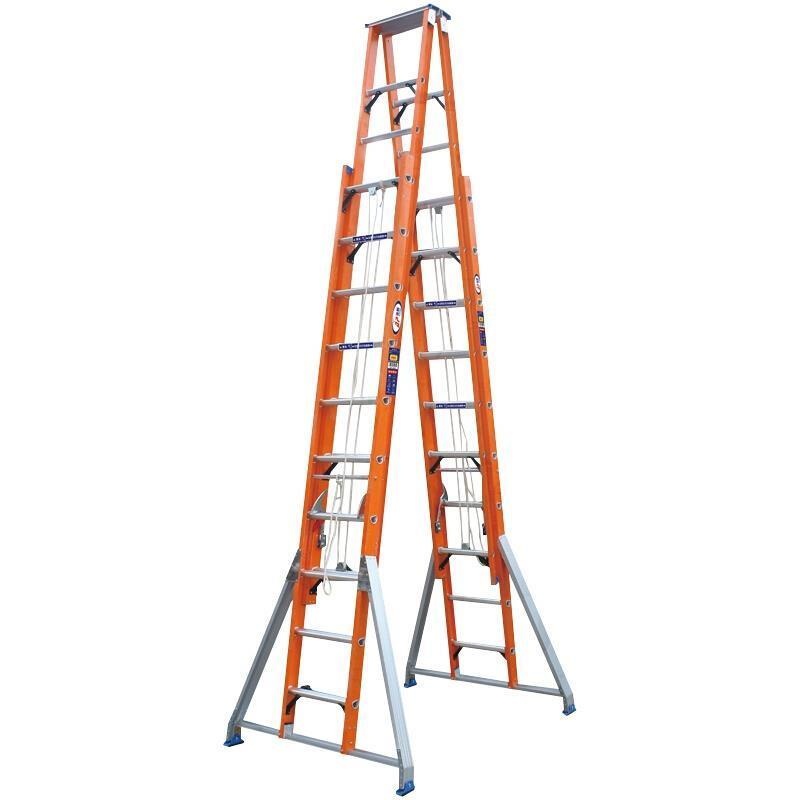
5.6m FRP Double Sided Elevator FRP Material Ladder High Voltage Insulated Steps: 20 * 18
Ships FREE Handling Day: 1-3 Days, Arriving Day: 15-35 Days[SHORTDESCRIPTION] Packing List Main product x 1 instruction x 1 Certificate x 1
Brand: ECVV.ES
Category: Hardware > Tools > Ladders & Scaffolding